Rietburg

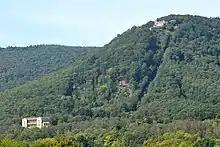
Blättersberg with Rietburg and Villa Ludwigshöhe, view from Edenkoben

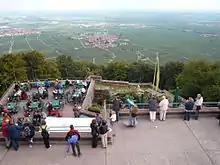
Observation point on the Rietburg

Since 1954, a chair lift, known as the "Rietburgbahn" has run from the Rhine Plain up to a terrace on the eastern side of the Rietburg. The return journey offers good views over the plain. The bottom station is accessible on foot or by car and is located near the "schloss" of Villa Ludwigshöhe, a stately residence built from 1846 to 1852 by order of Louis I of Bavaria.